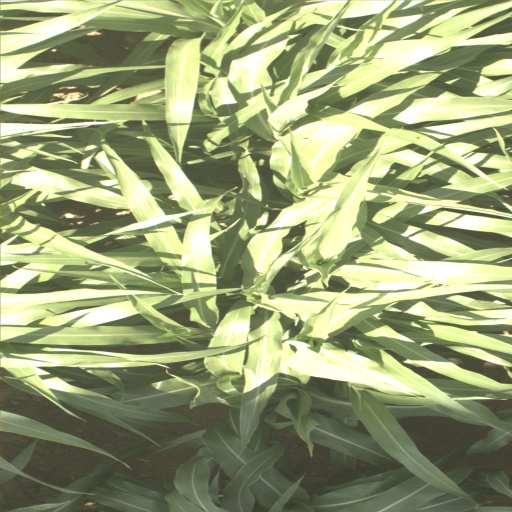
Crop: sorghum